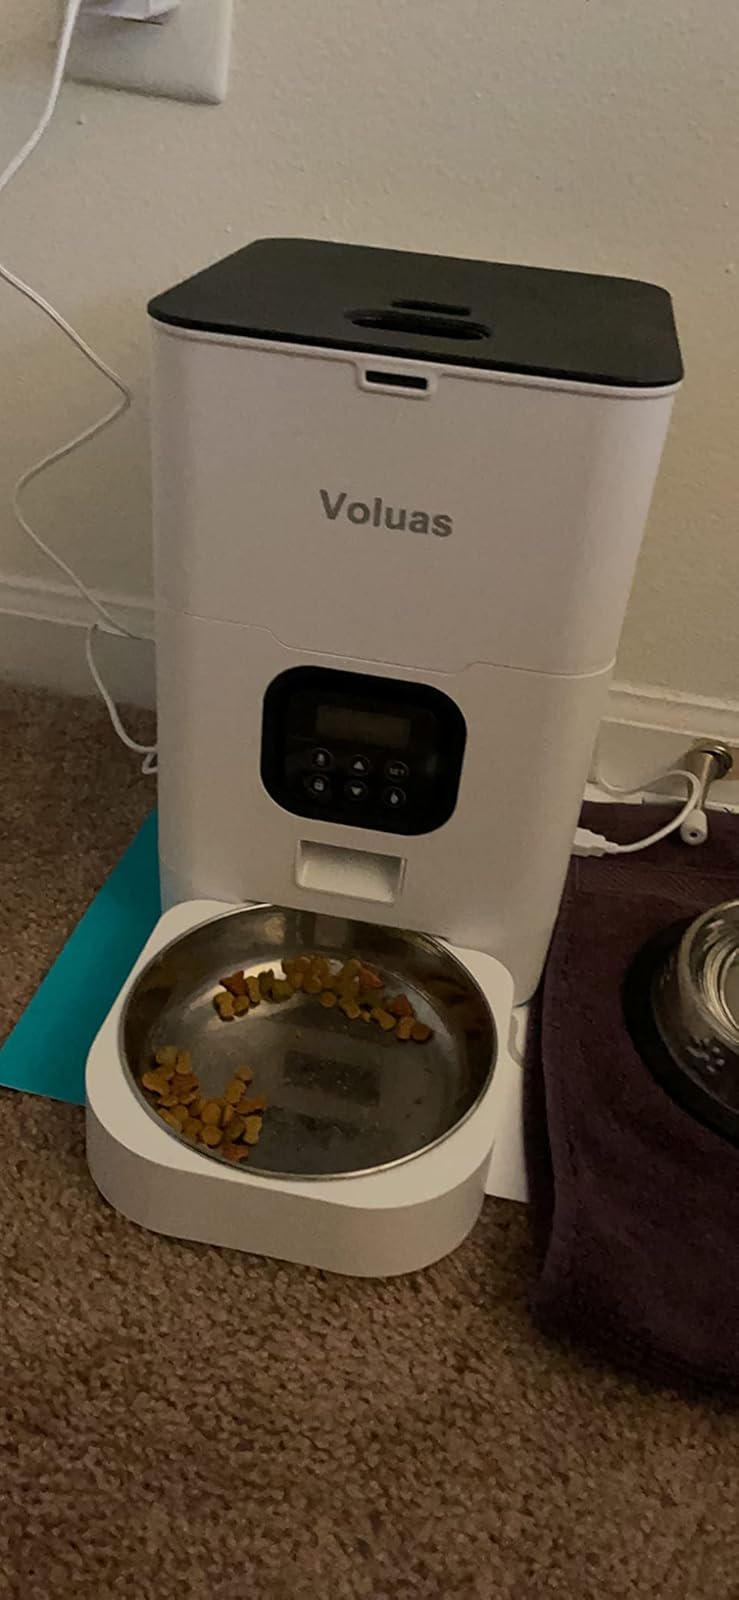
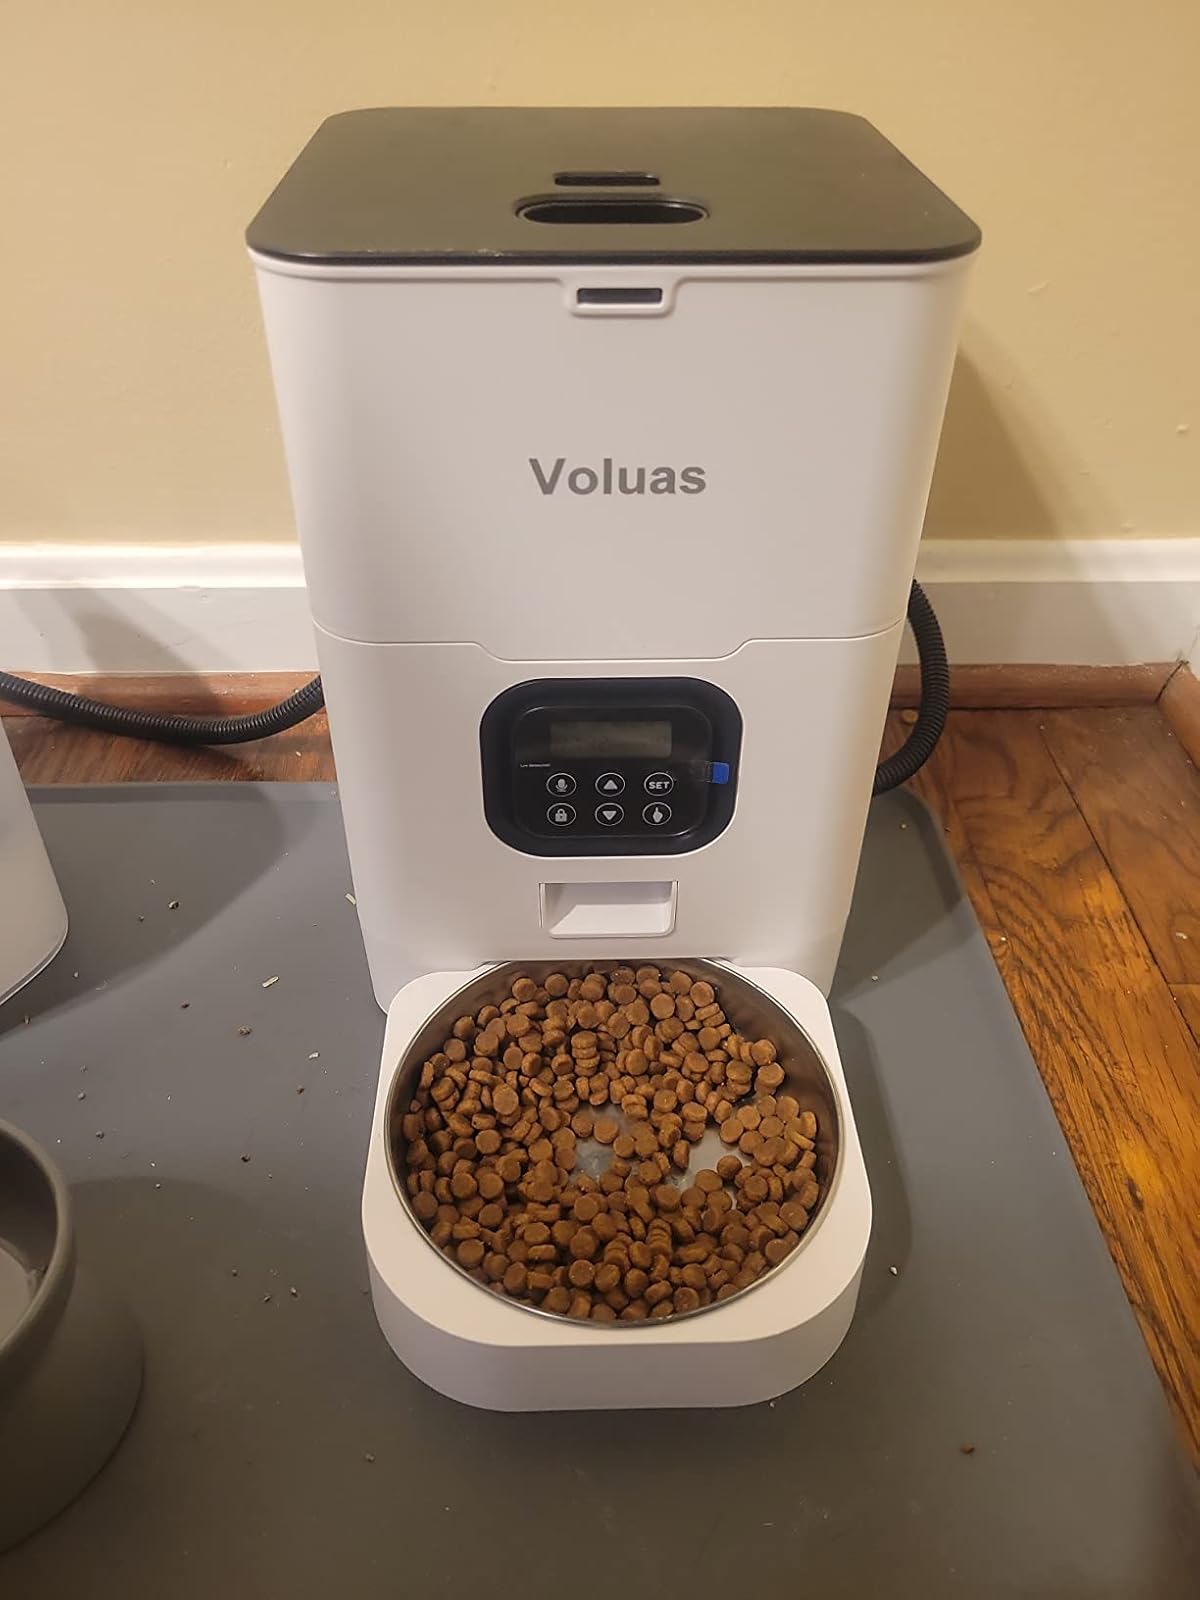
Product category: items_feeder
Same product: yes